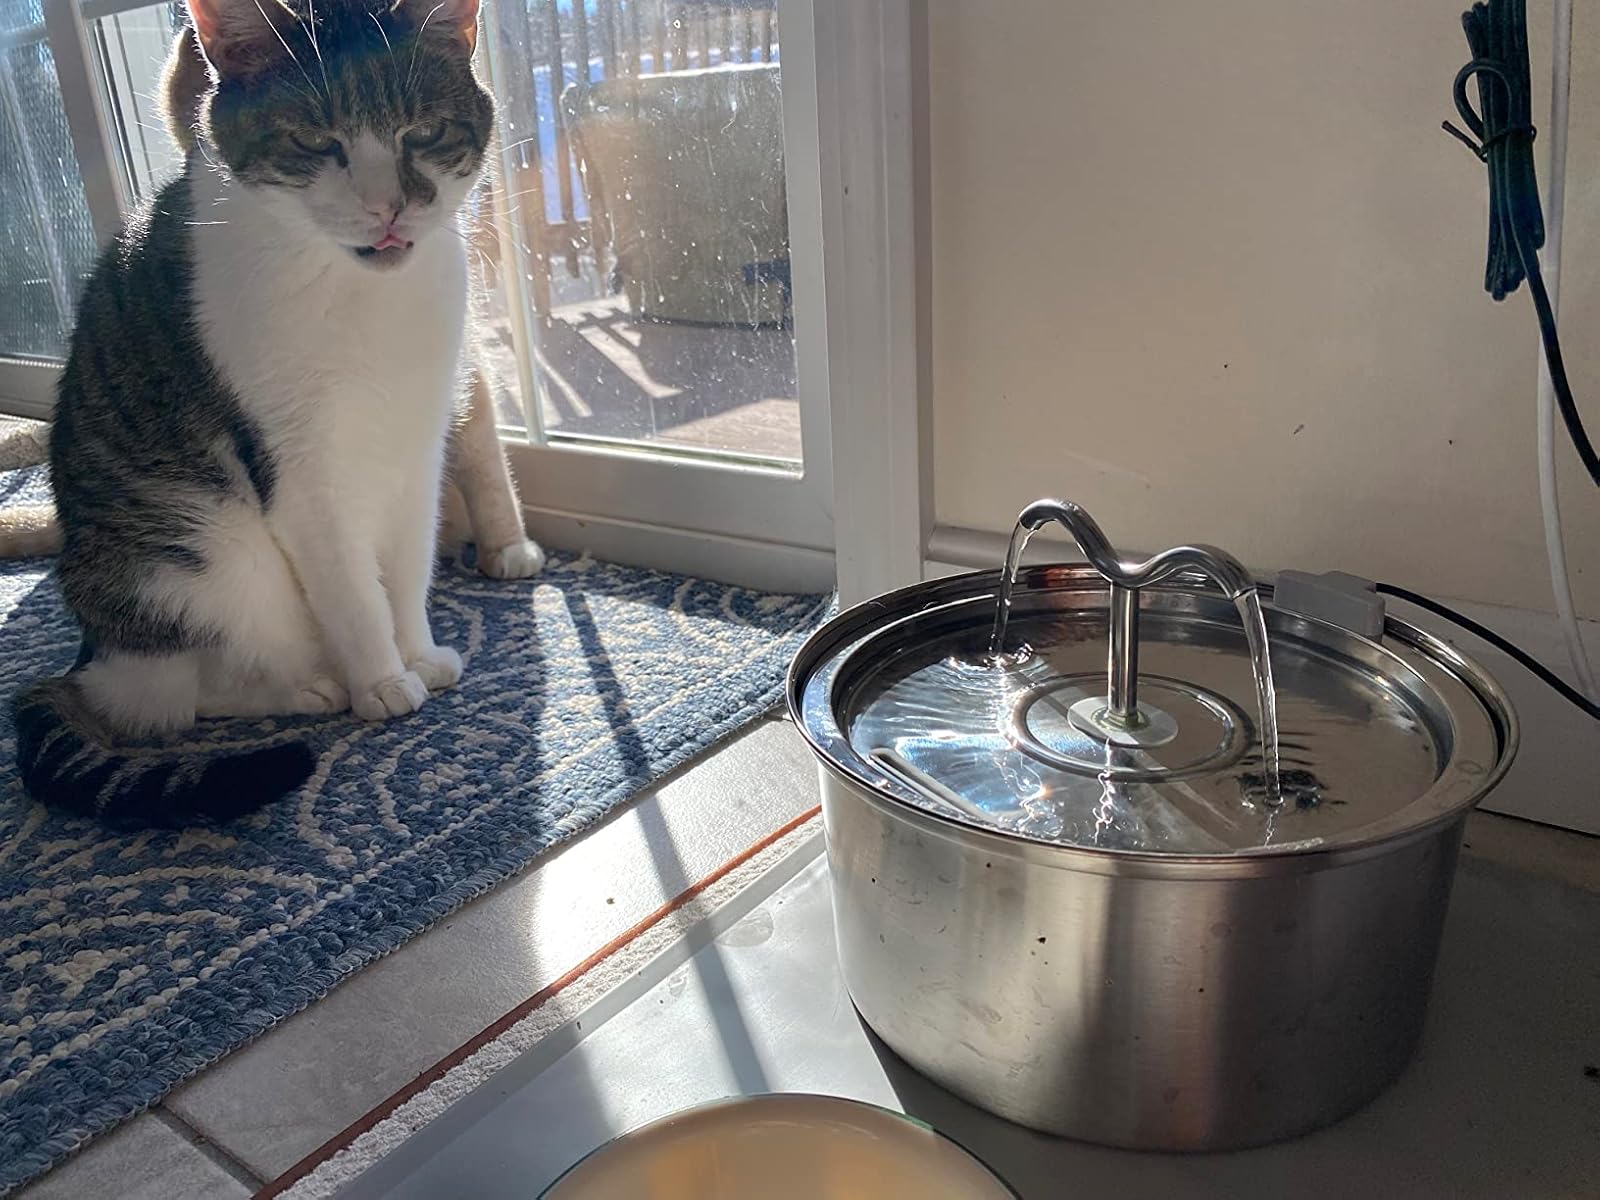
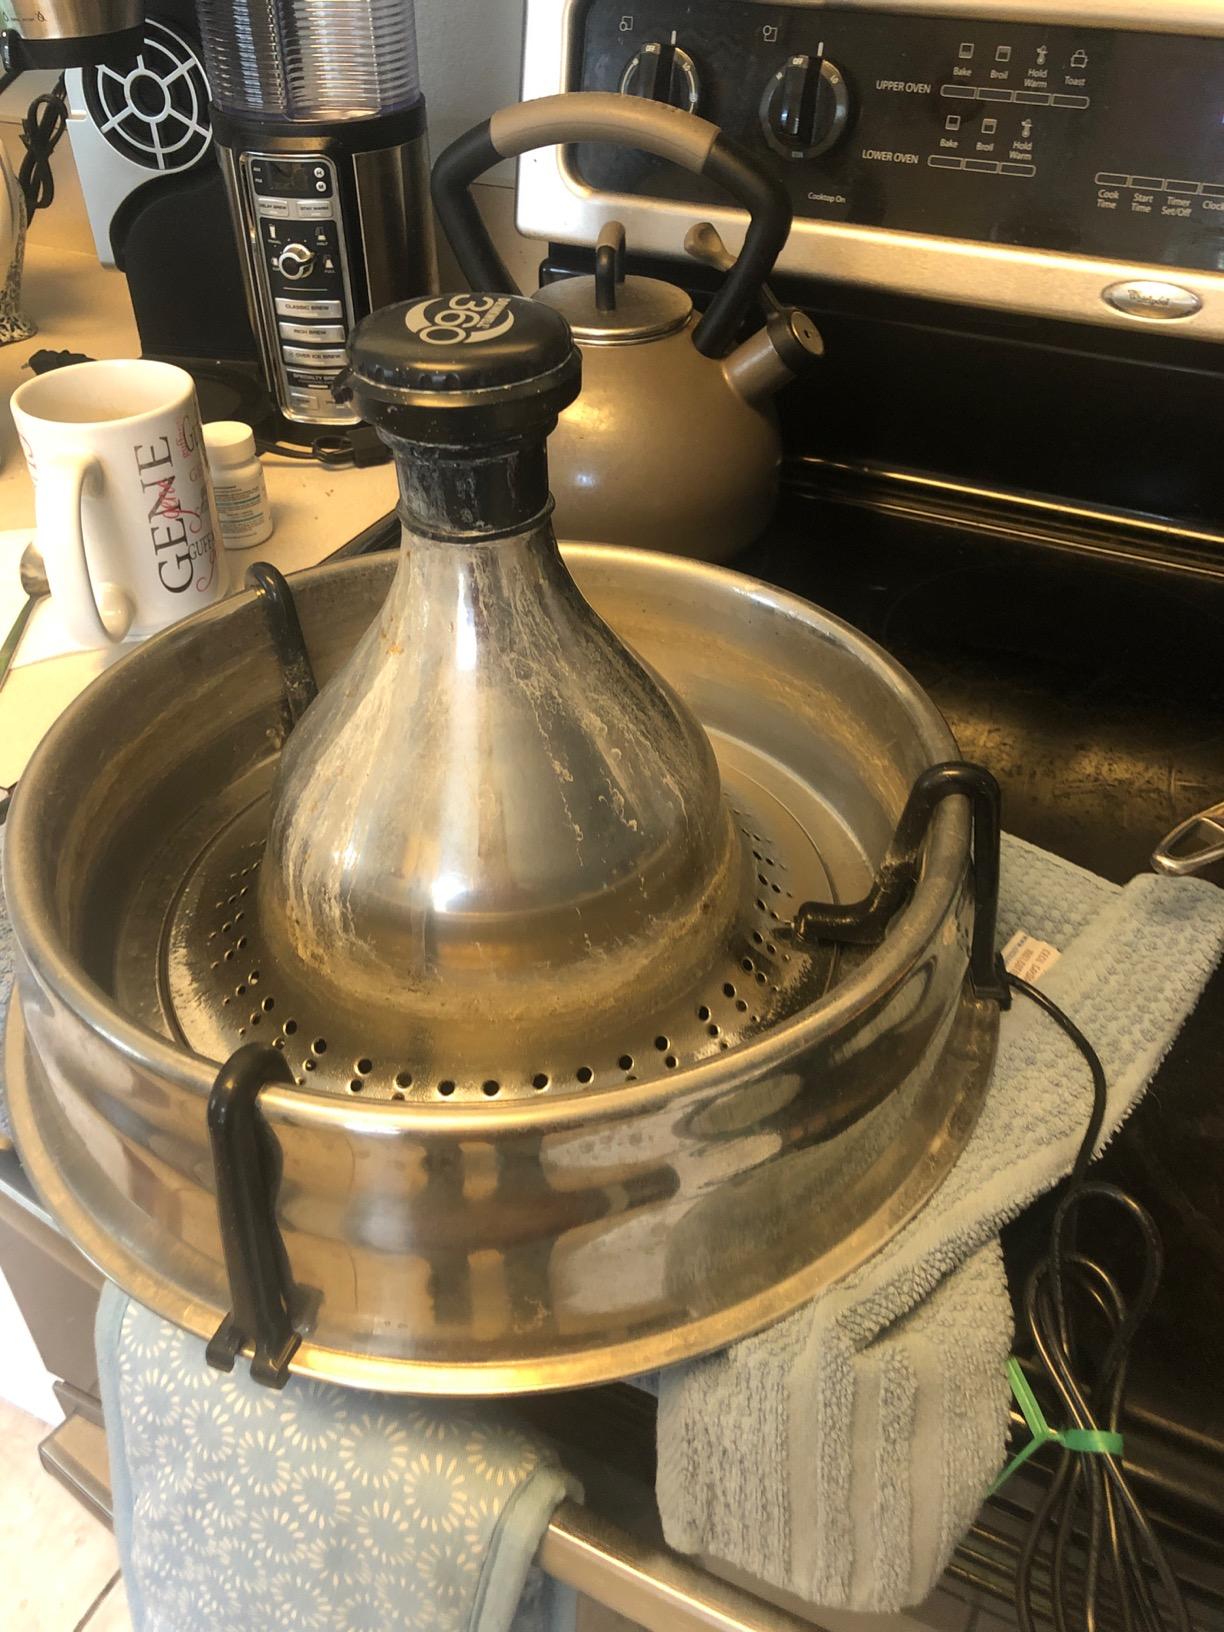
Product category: items_bowl
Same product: no